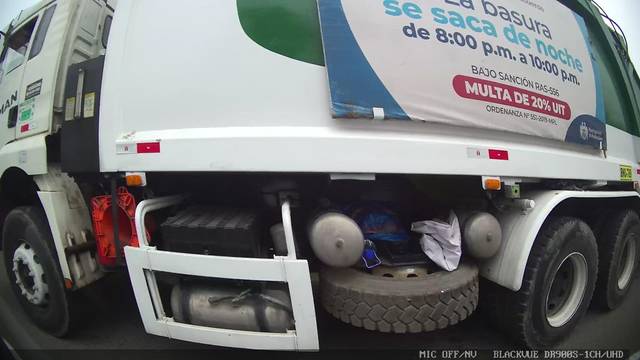
Region: Peru
Coordinates: -12.072, -77.076